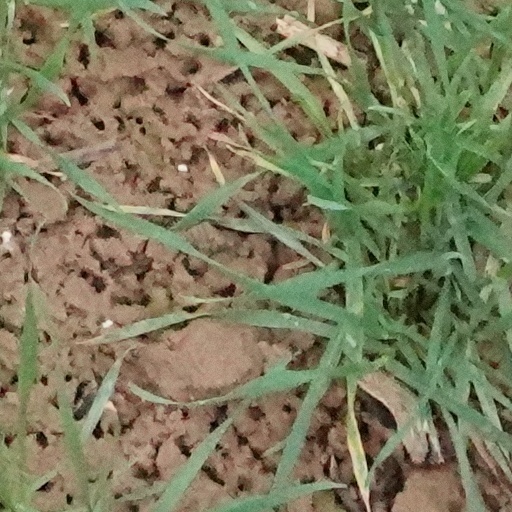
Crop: wheat